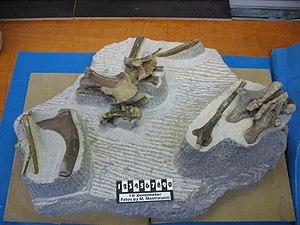
Bloc avec des ossements fossiles d'Europasaurus holgeri.